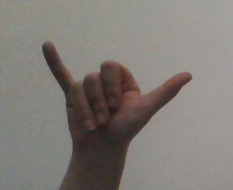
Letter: ya